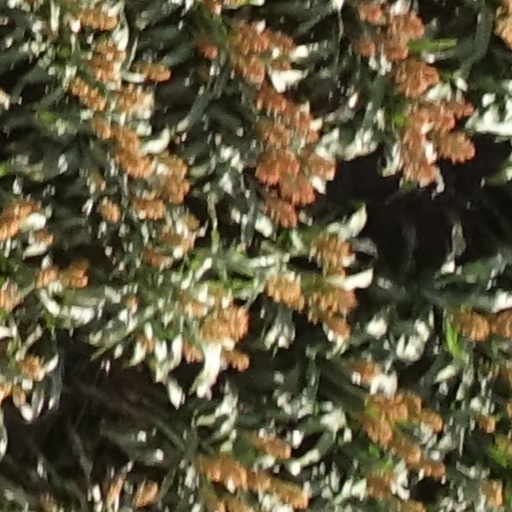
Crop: sorghum